Kuna Tripathy

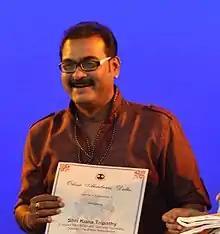
At an event,Rabindra Bhaban, Bhubaneswar

Satyabrata Tripathy (Popular as Kuna Tripathy) is an Indian actor, radio personality, VJ (media personality) and television presenter, who mostly works on Odia language films and television shows. He is appointed as the chairman of Odisha Film Development Corporation by the Government of Odisha in 2018. In his career, he has worked is Script, Lyrics, Dialogue & Direction. He has also scripted and directed many Docu-Dramas, and telefilms.